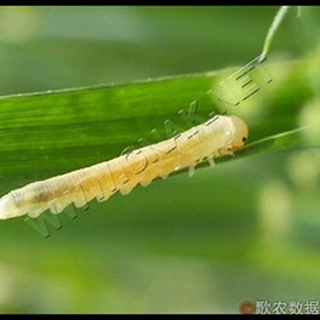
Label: wheat_stem_fly